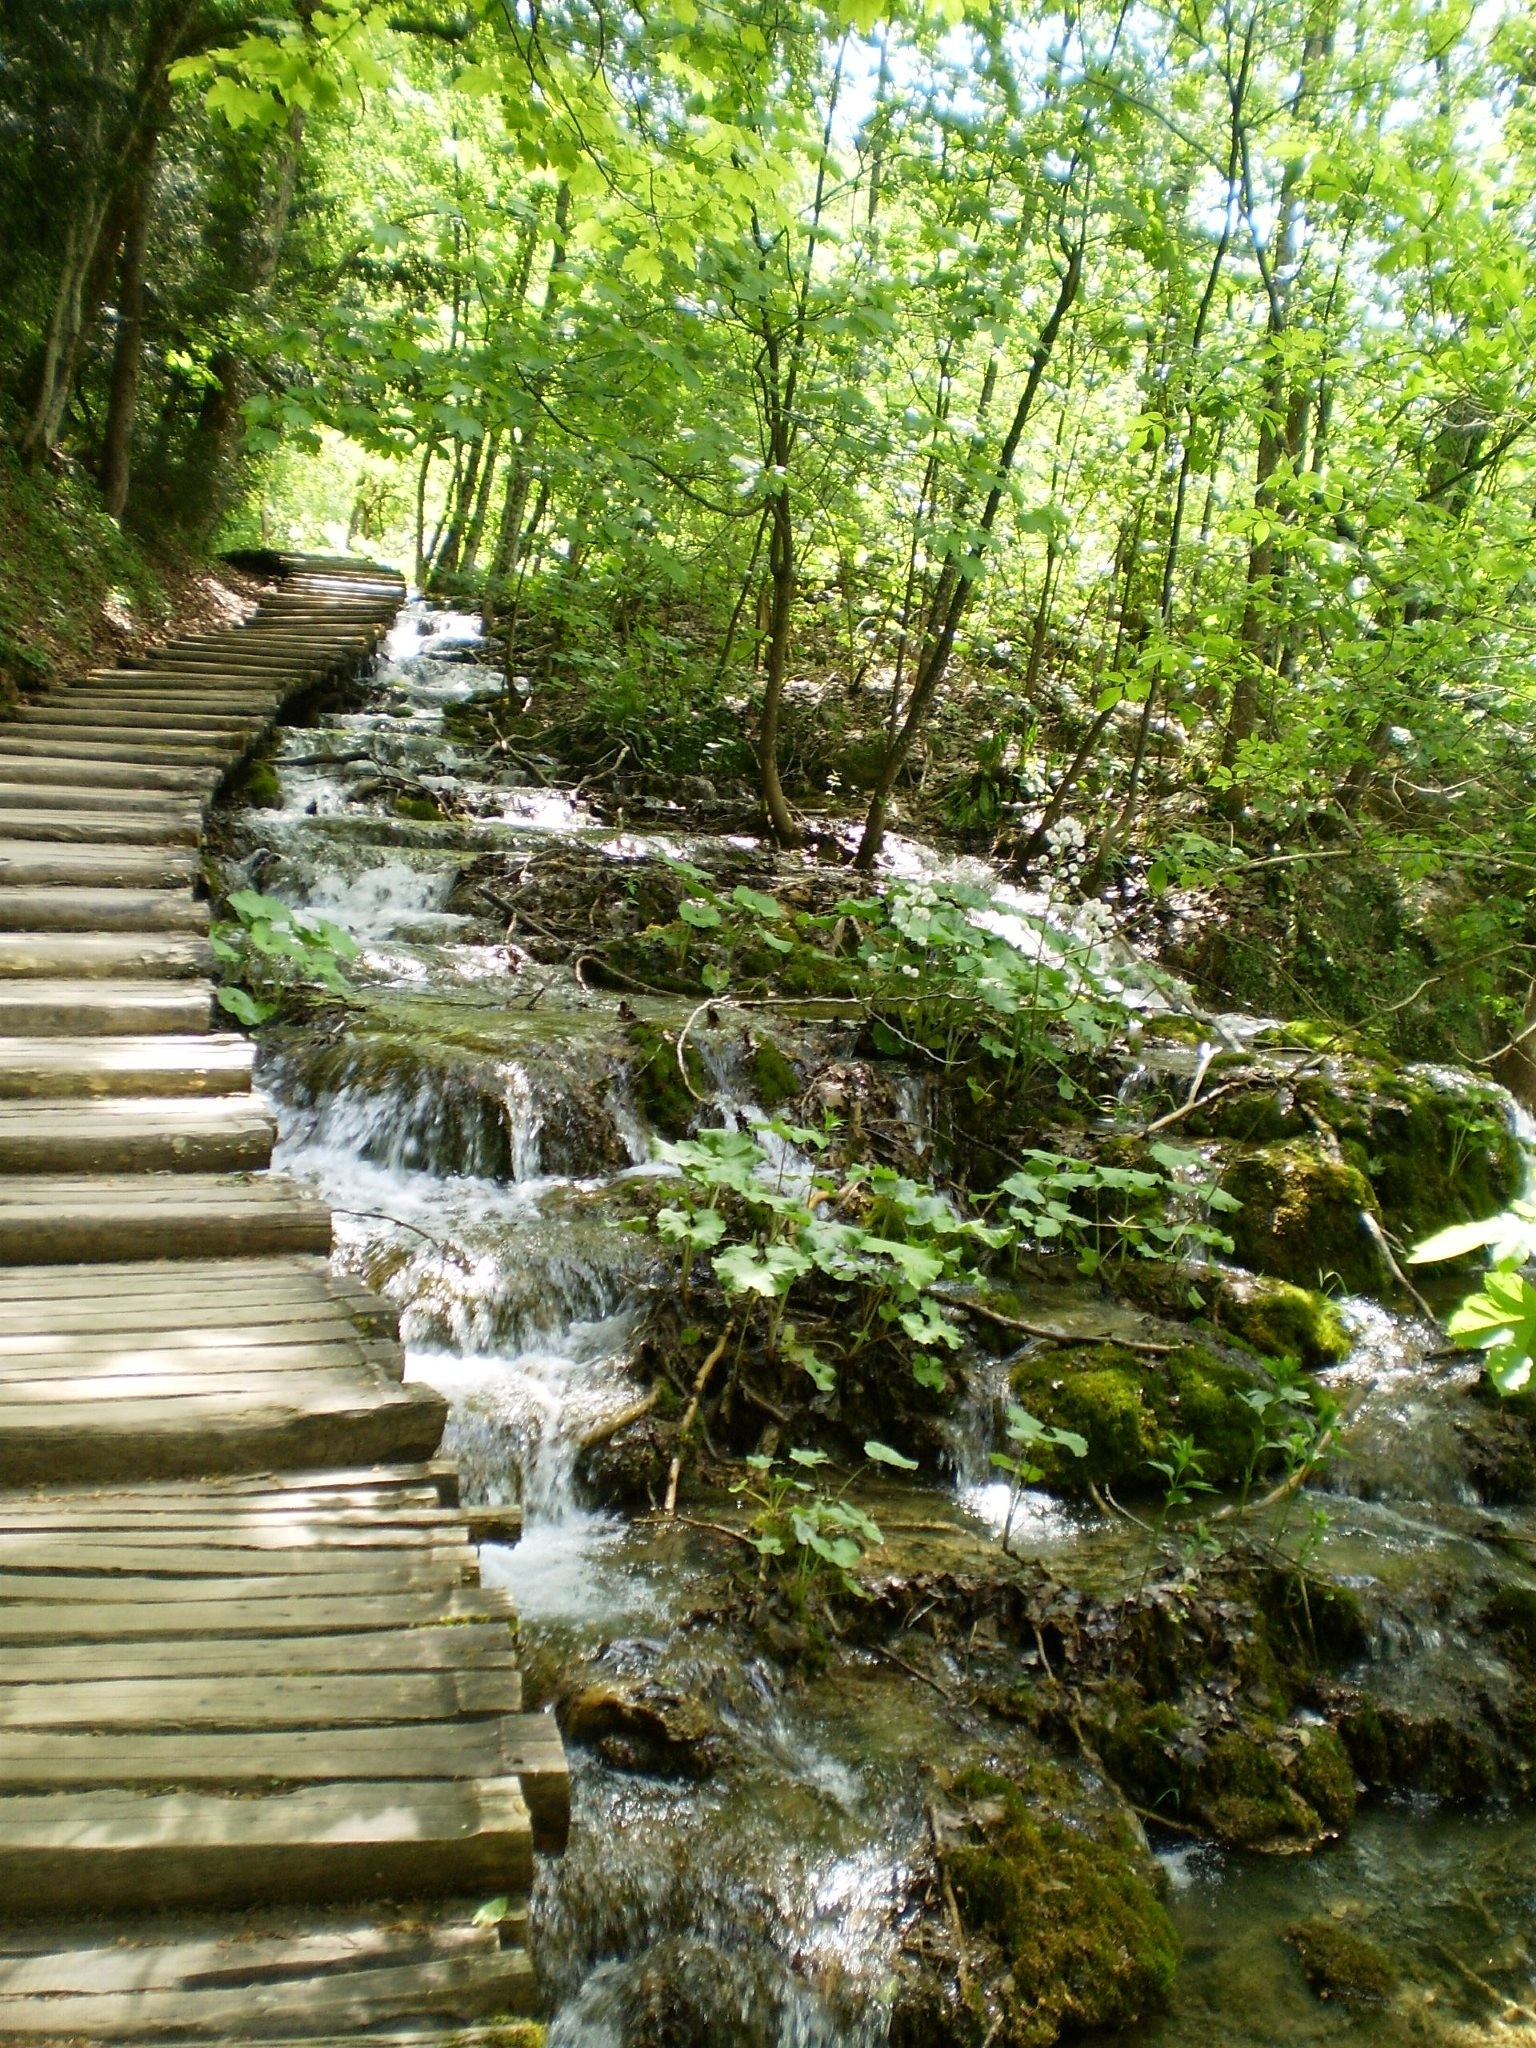
tree, water, forest, waterfall, creek, wilderness, trail, leaf, flower, river, stream, jungle, botany, vegetation, rainforest, woodland, habitat, water feature, ecosystem, watercourse, old growth forest, natural environment